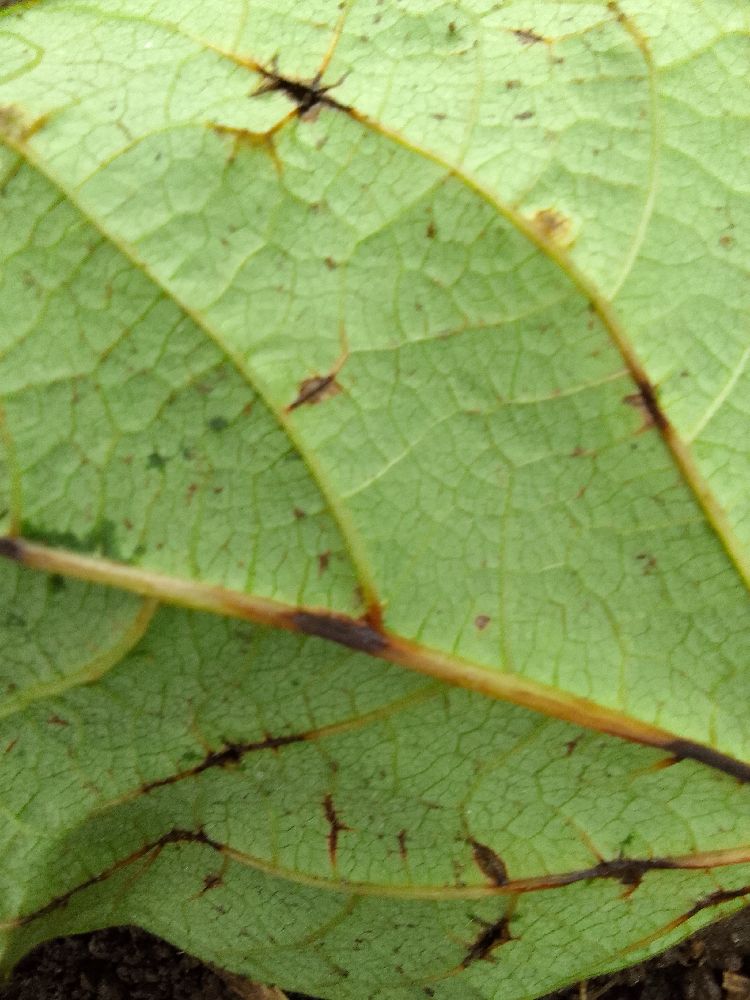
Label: anthracnose